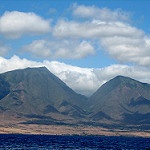
Label: mountain